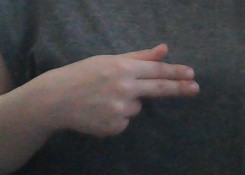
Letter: ghain